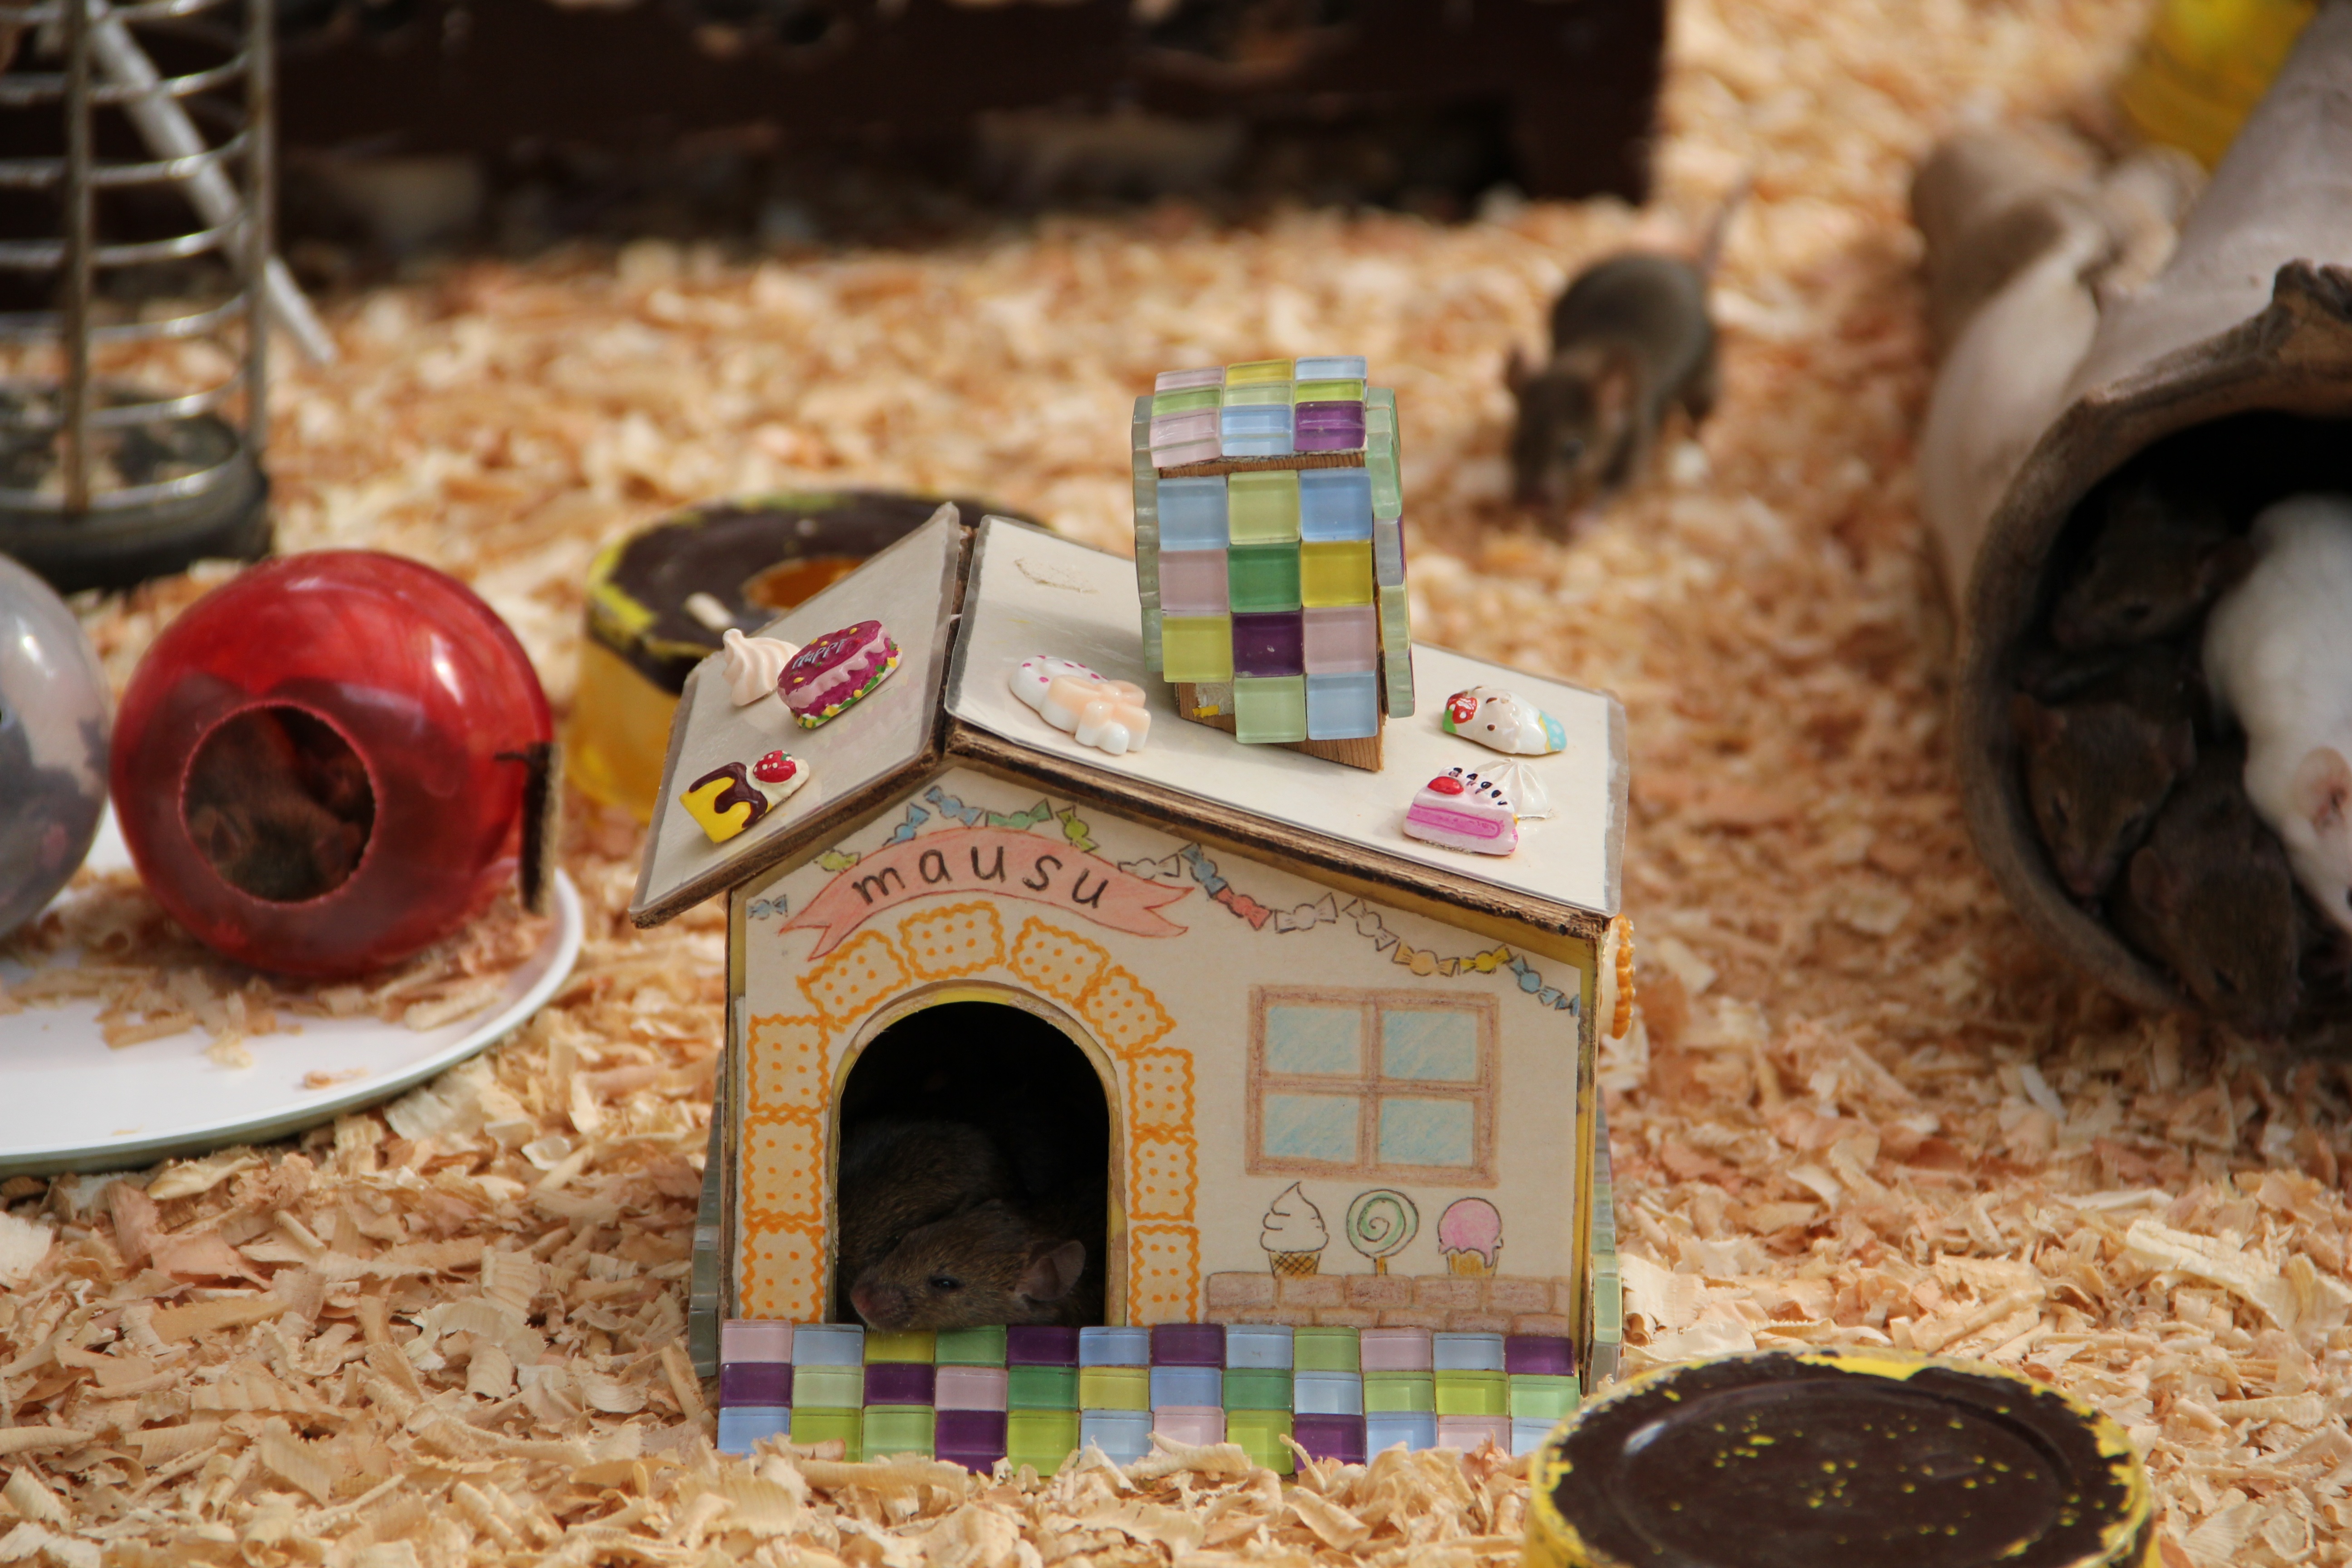
play, house, mouse, animal, cute, food, sleeping, small, hamster, rodent, christmas decoration, little, nice, adorable, mice, muroidea